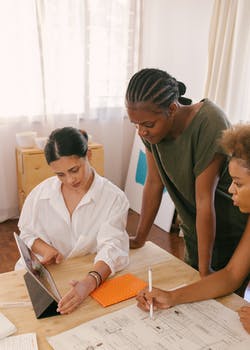
Label: No Watermark